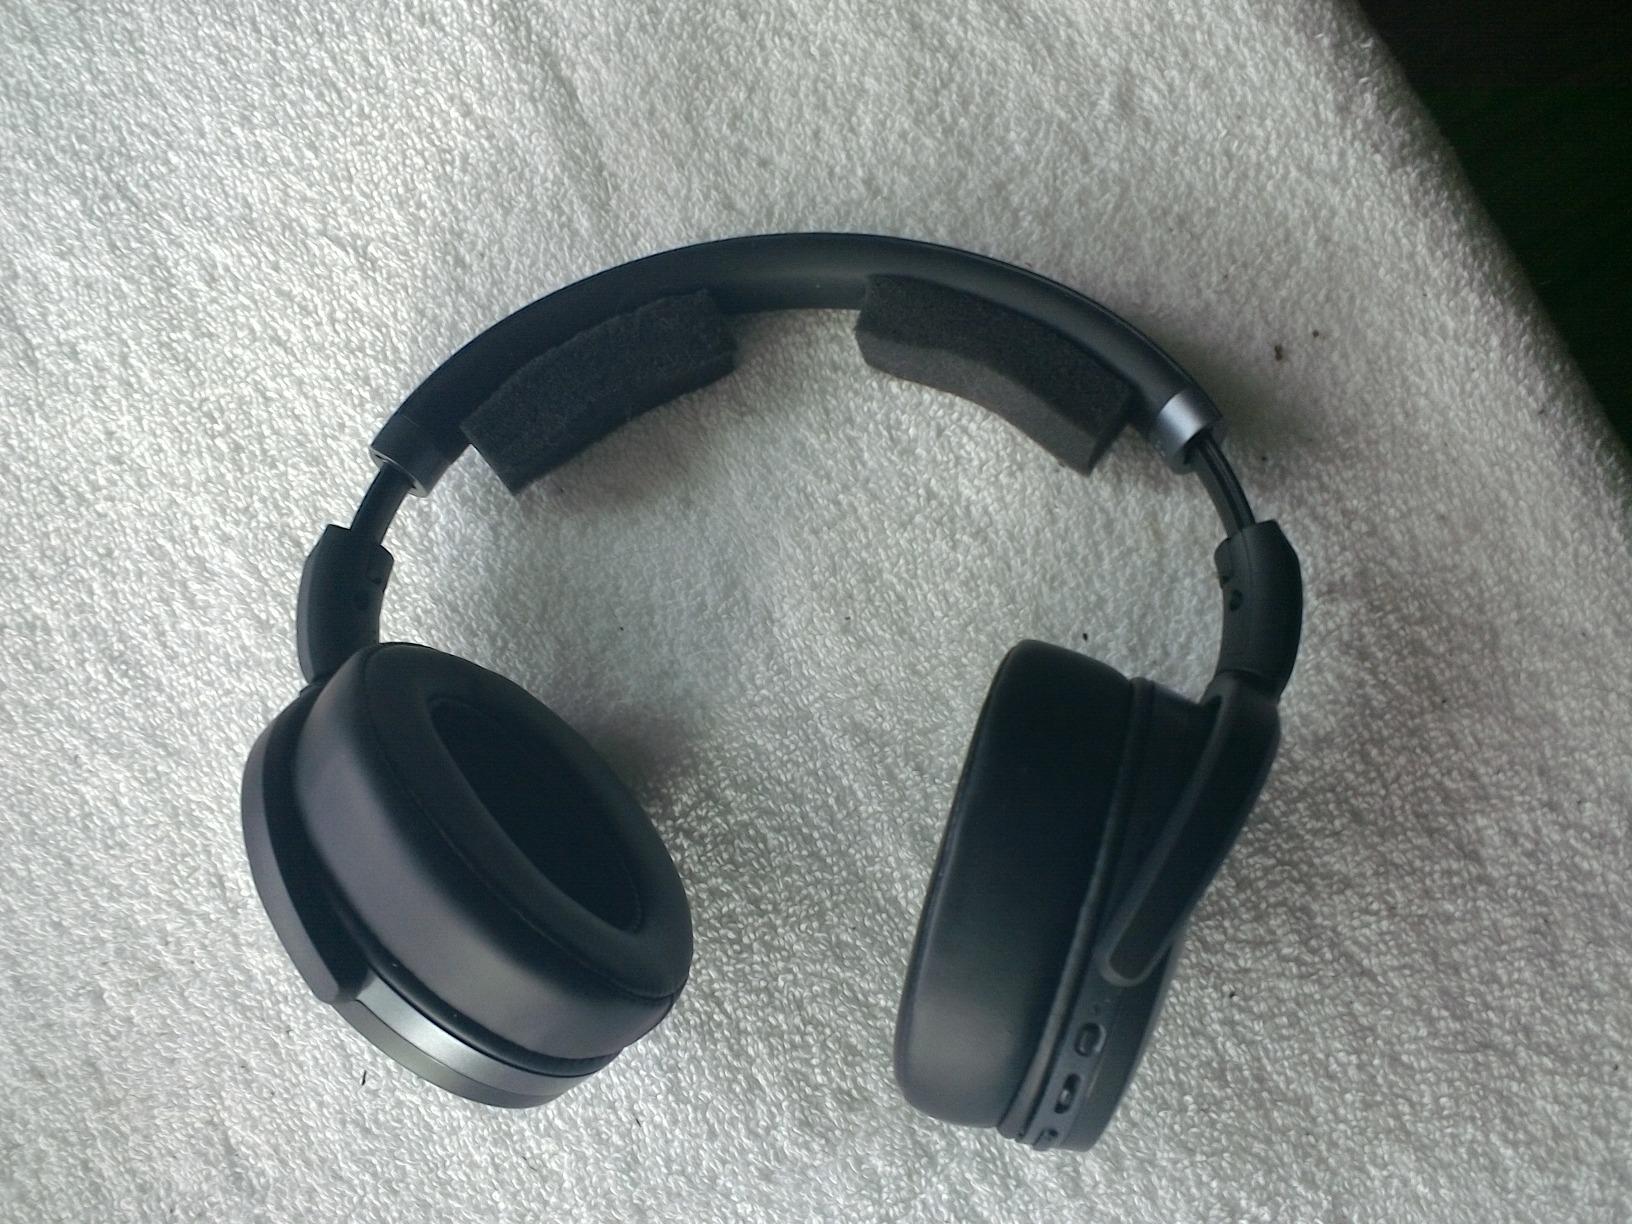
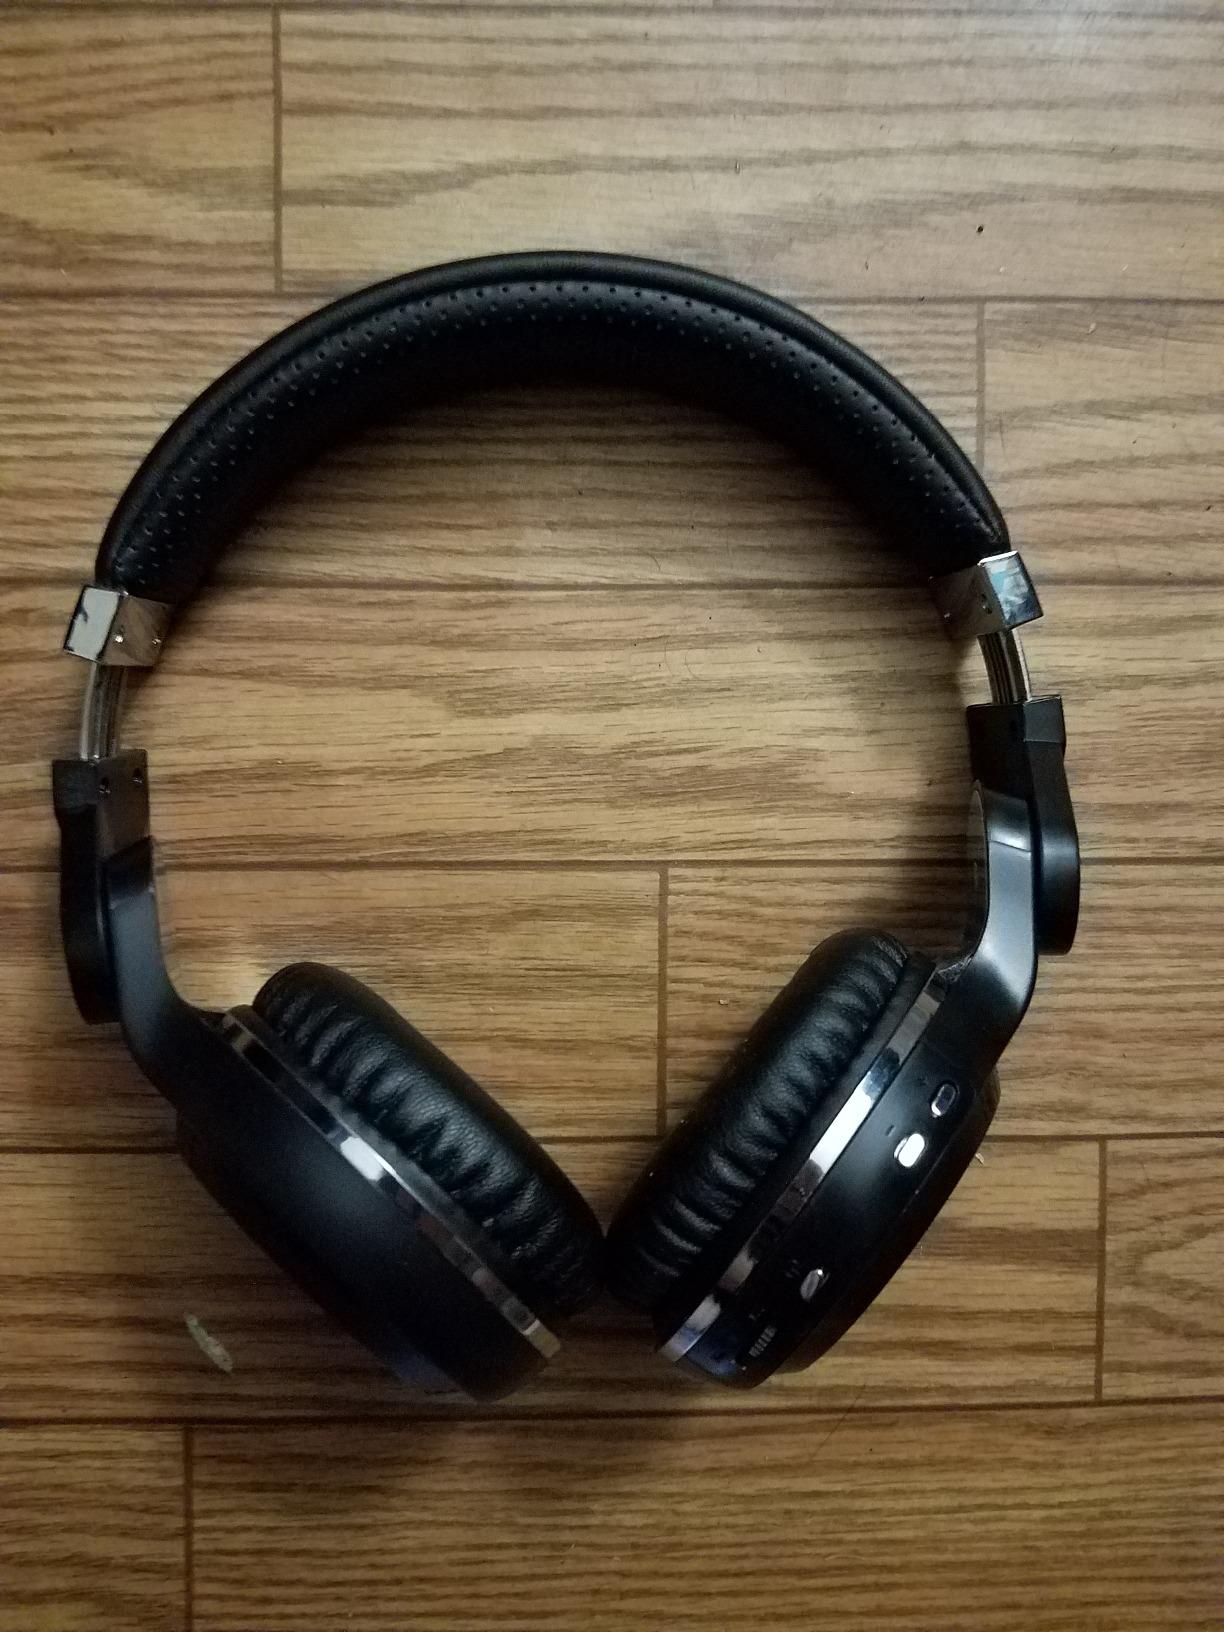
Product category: headphones
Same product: no